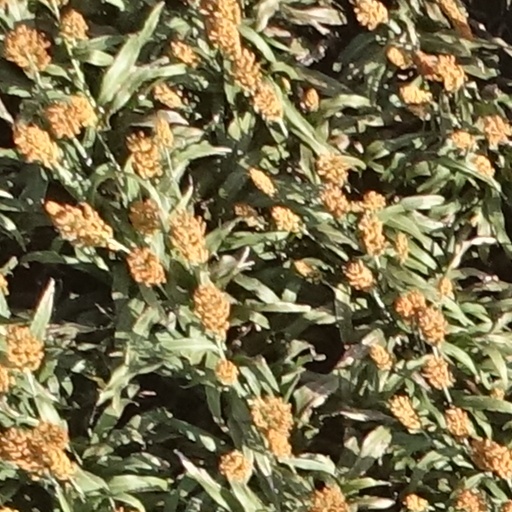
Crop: sorghum